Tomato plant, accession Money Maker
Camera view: vertical (180 deg); turntable rotation: 0 degrees
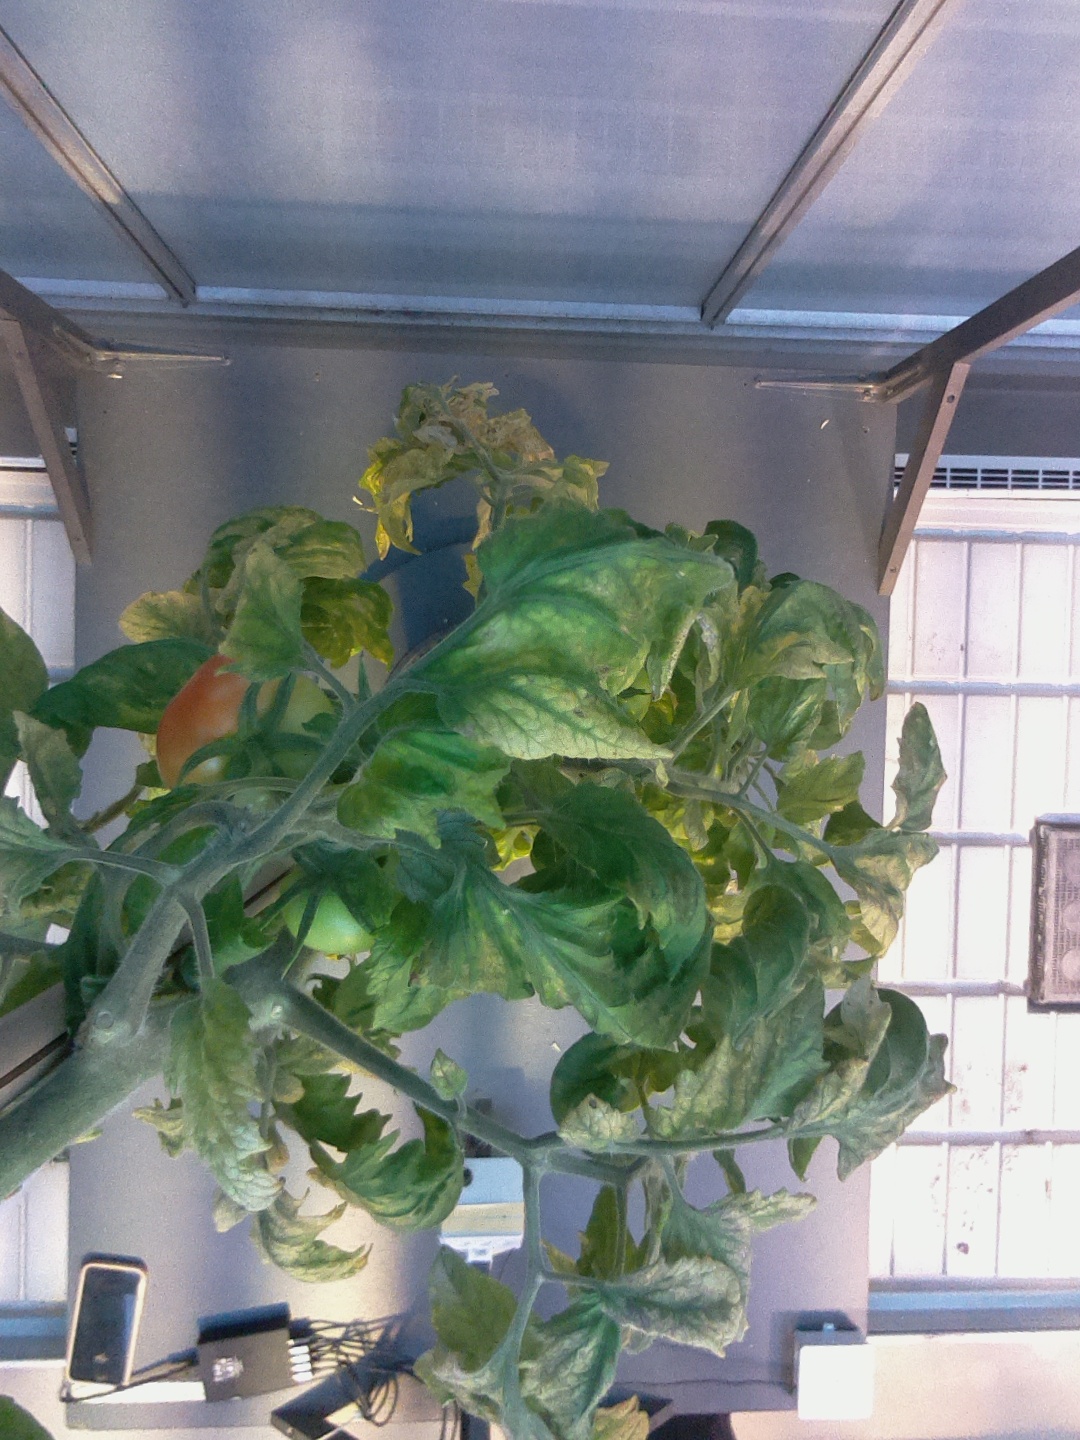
BBCH growth stage 80: fruits start showing typical ripe color (orange -> red)